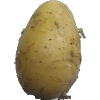
Label: Potato White 1